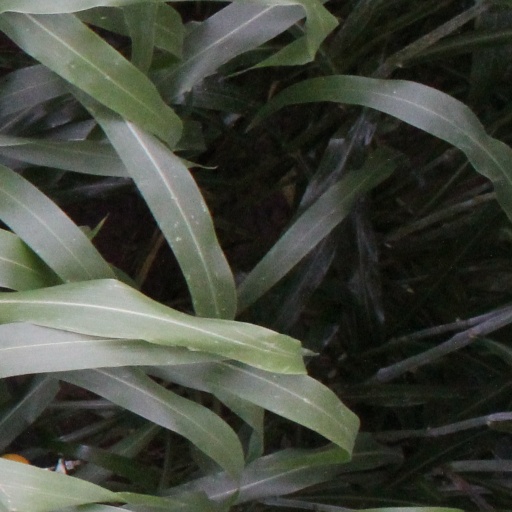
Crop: sorghum